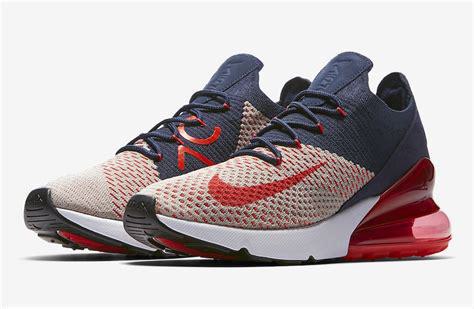
Brand: Nike
Model: Air Max 270